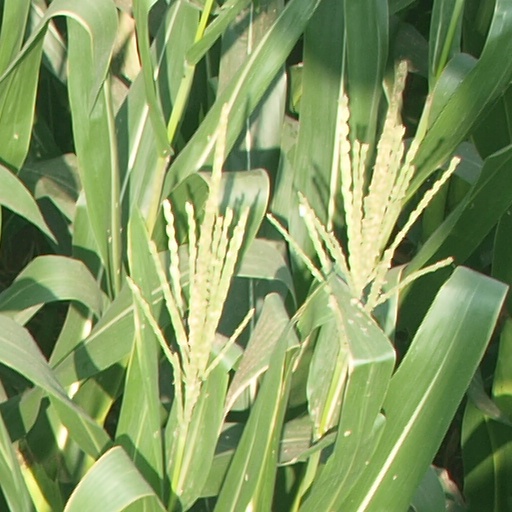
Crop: maize; corn